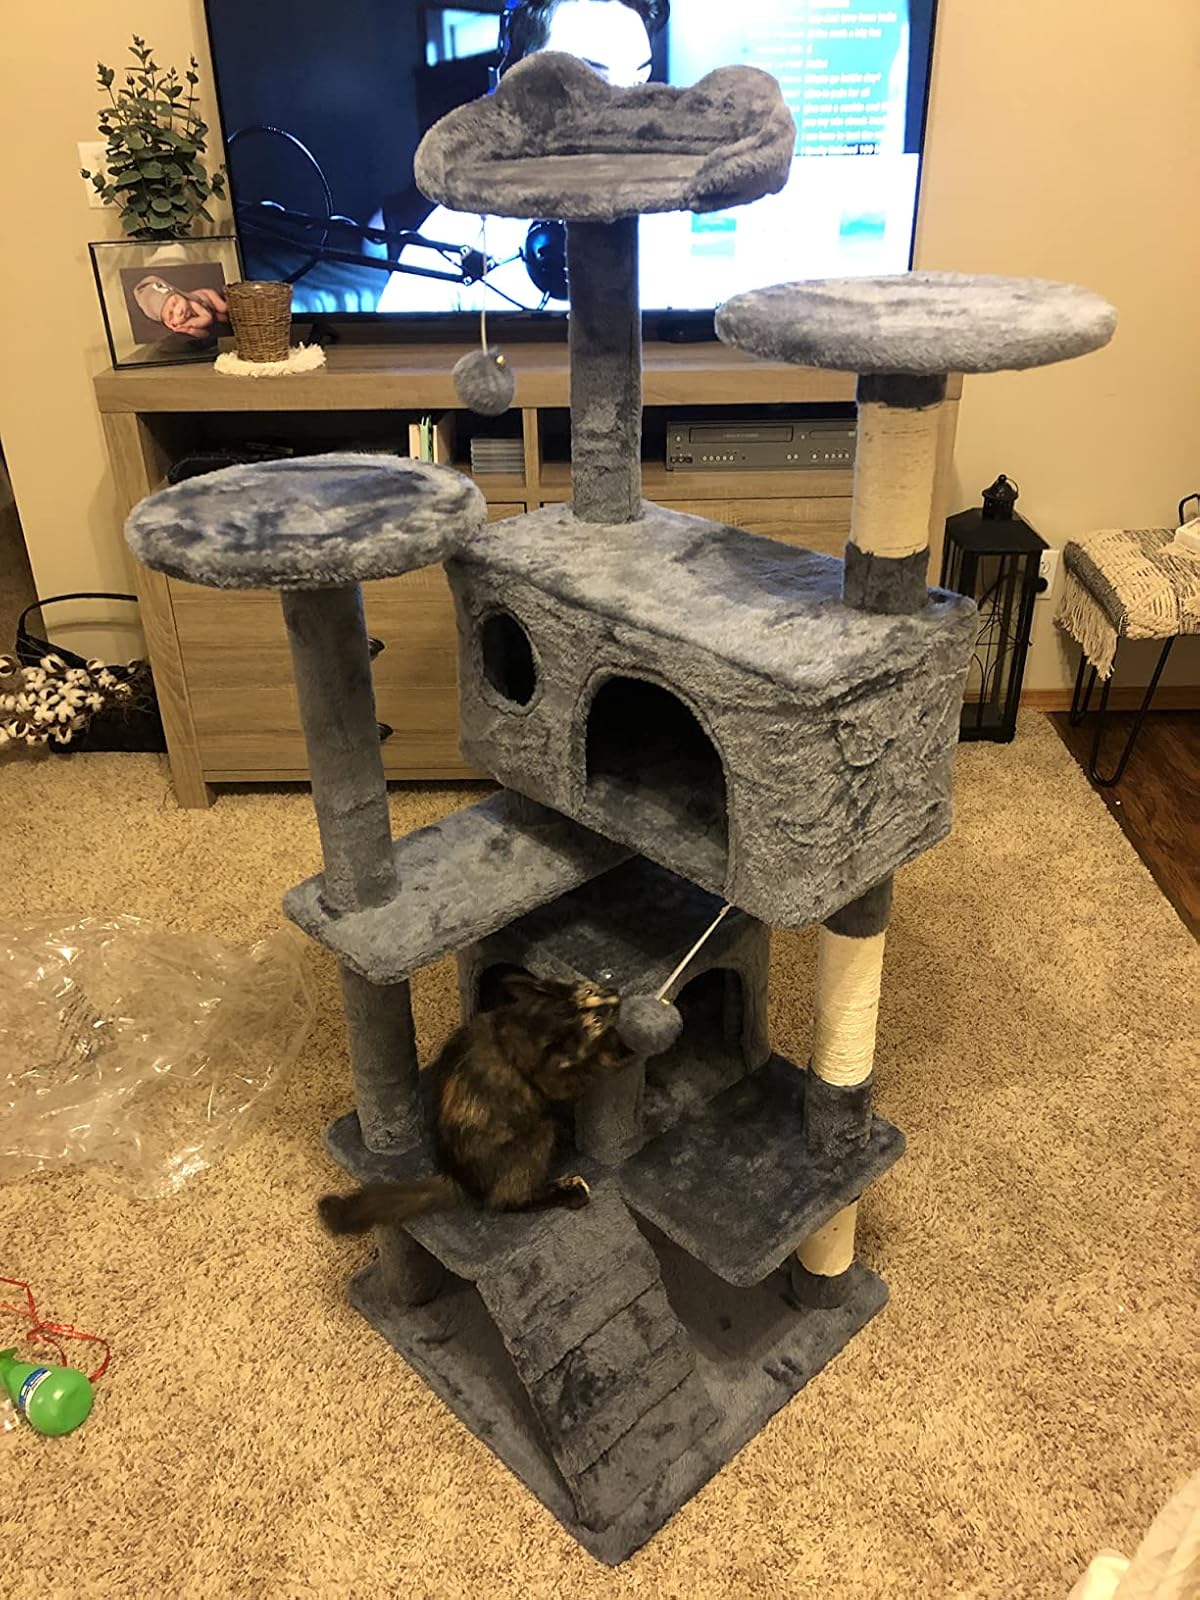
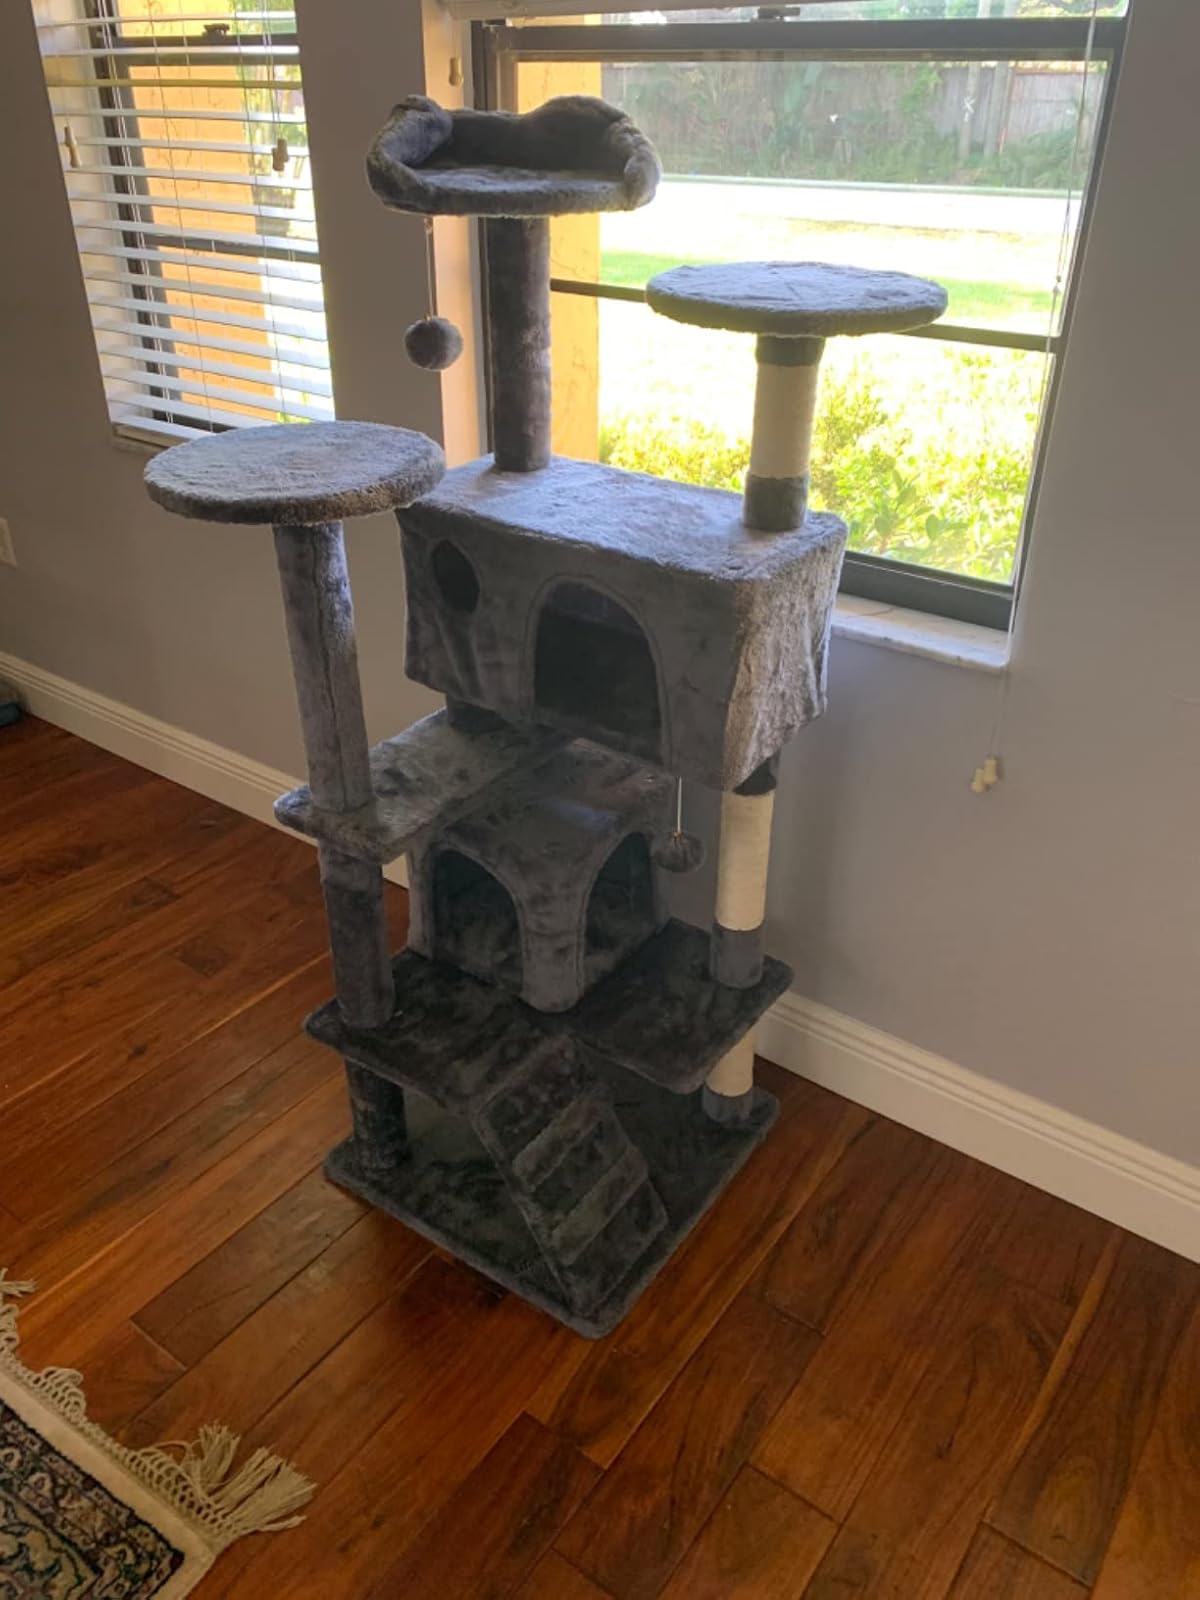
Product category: items_cat tree
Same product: yes